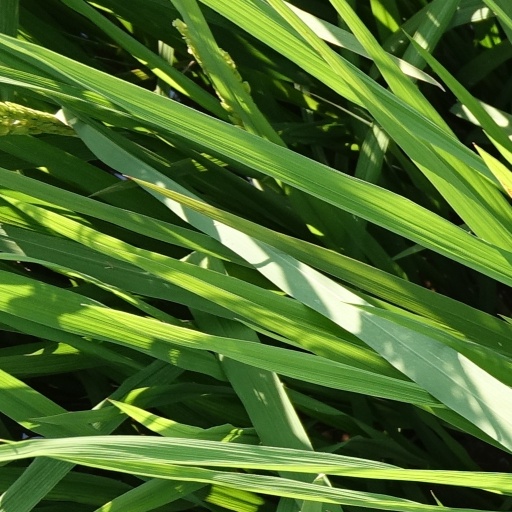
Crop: rice